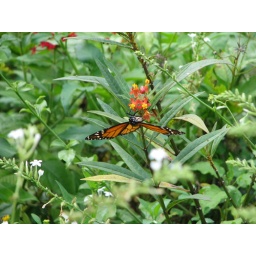
another butterfly pic. i like the flowers in this one =p